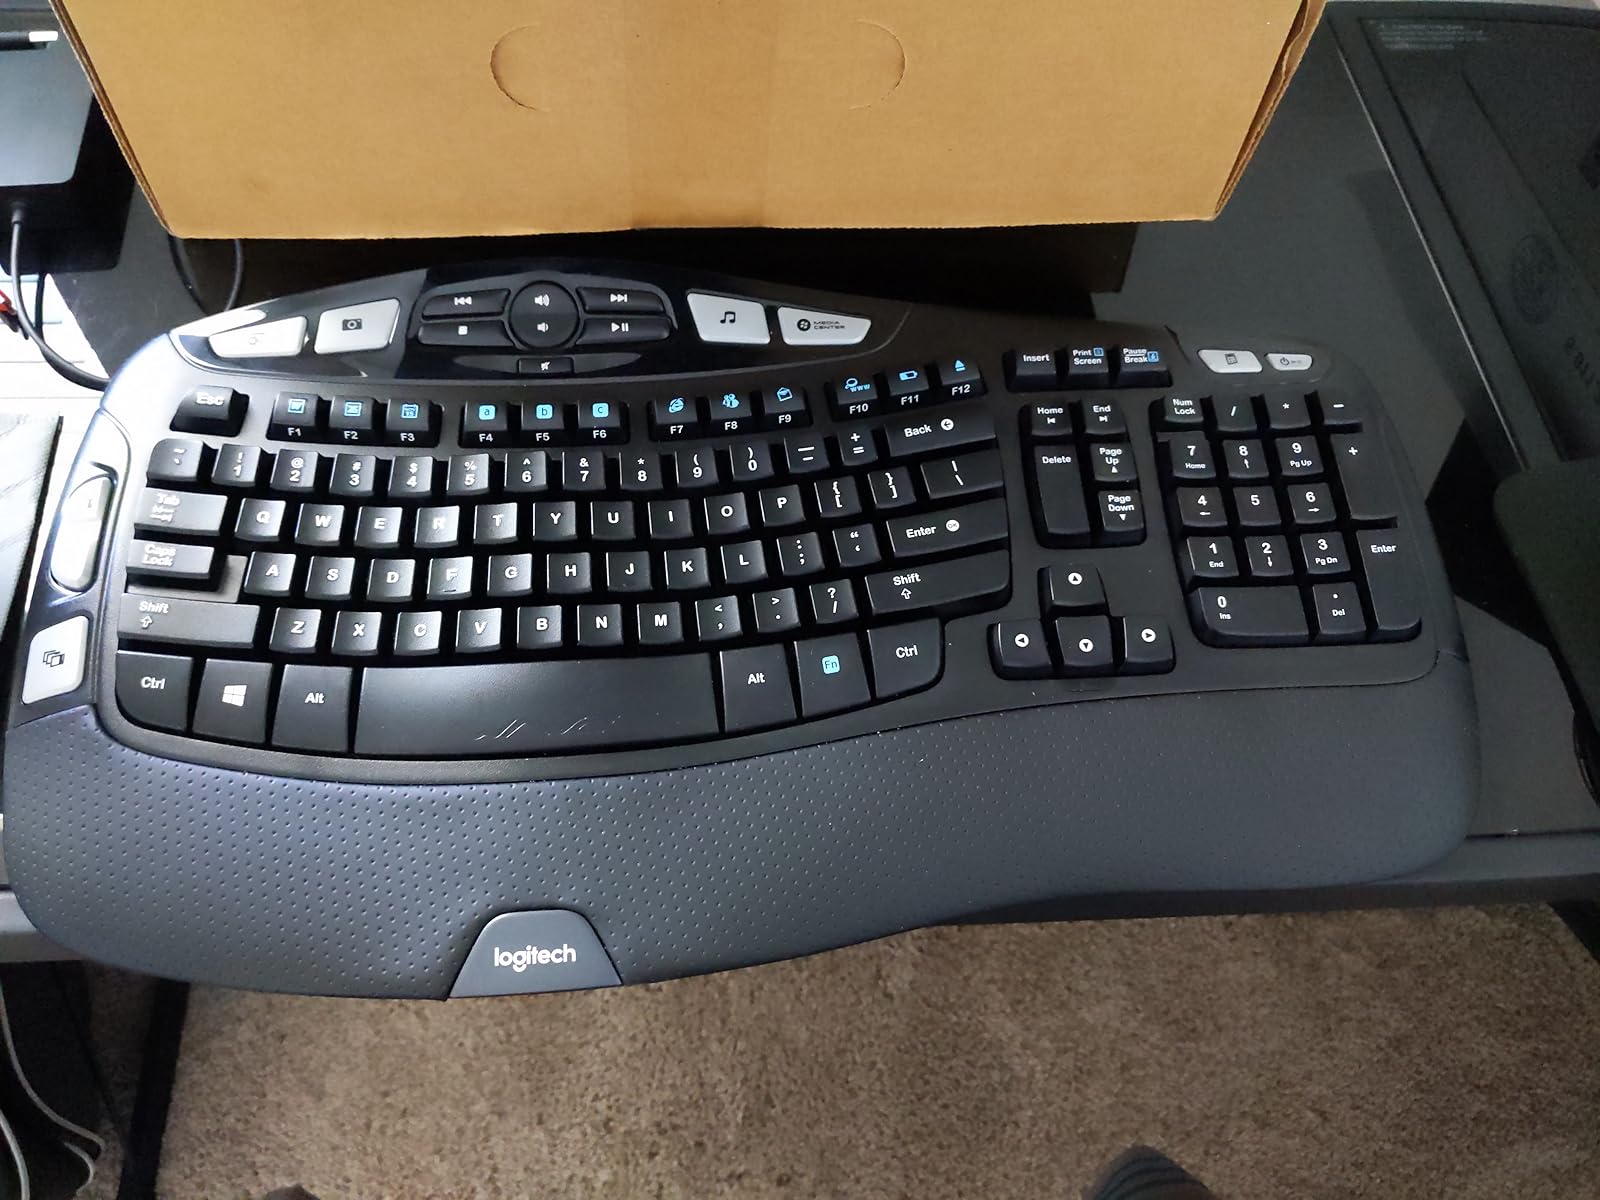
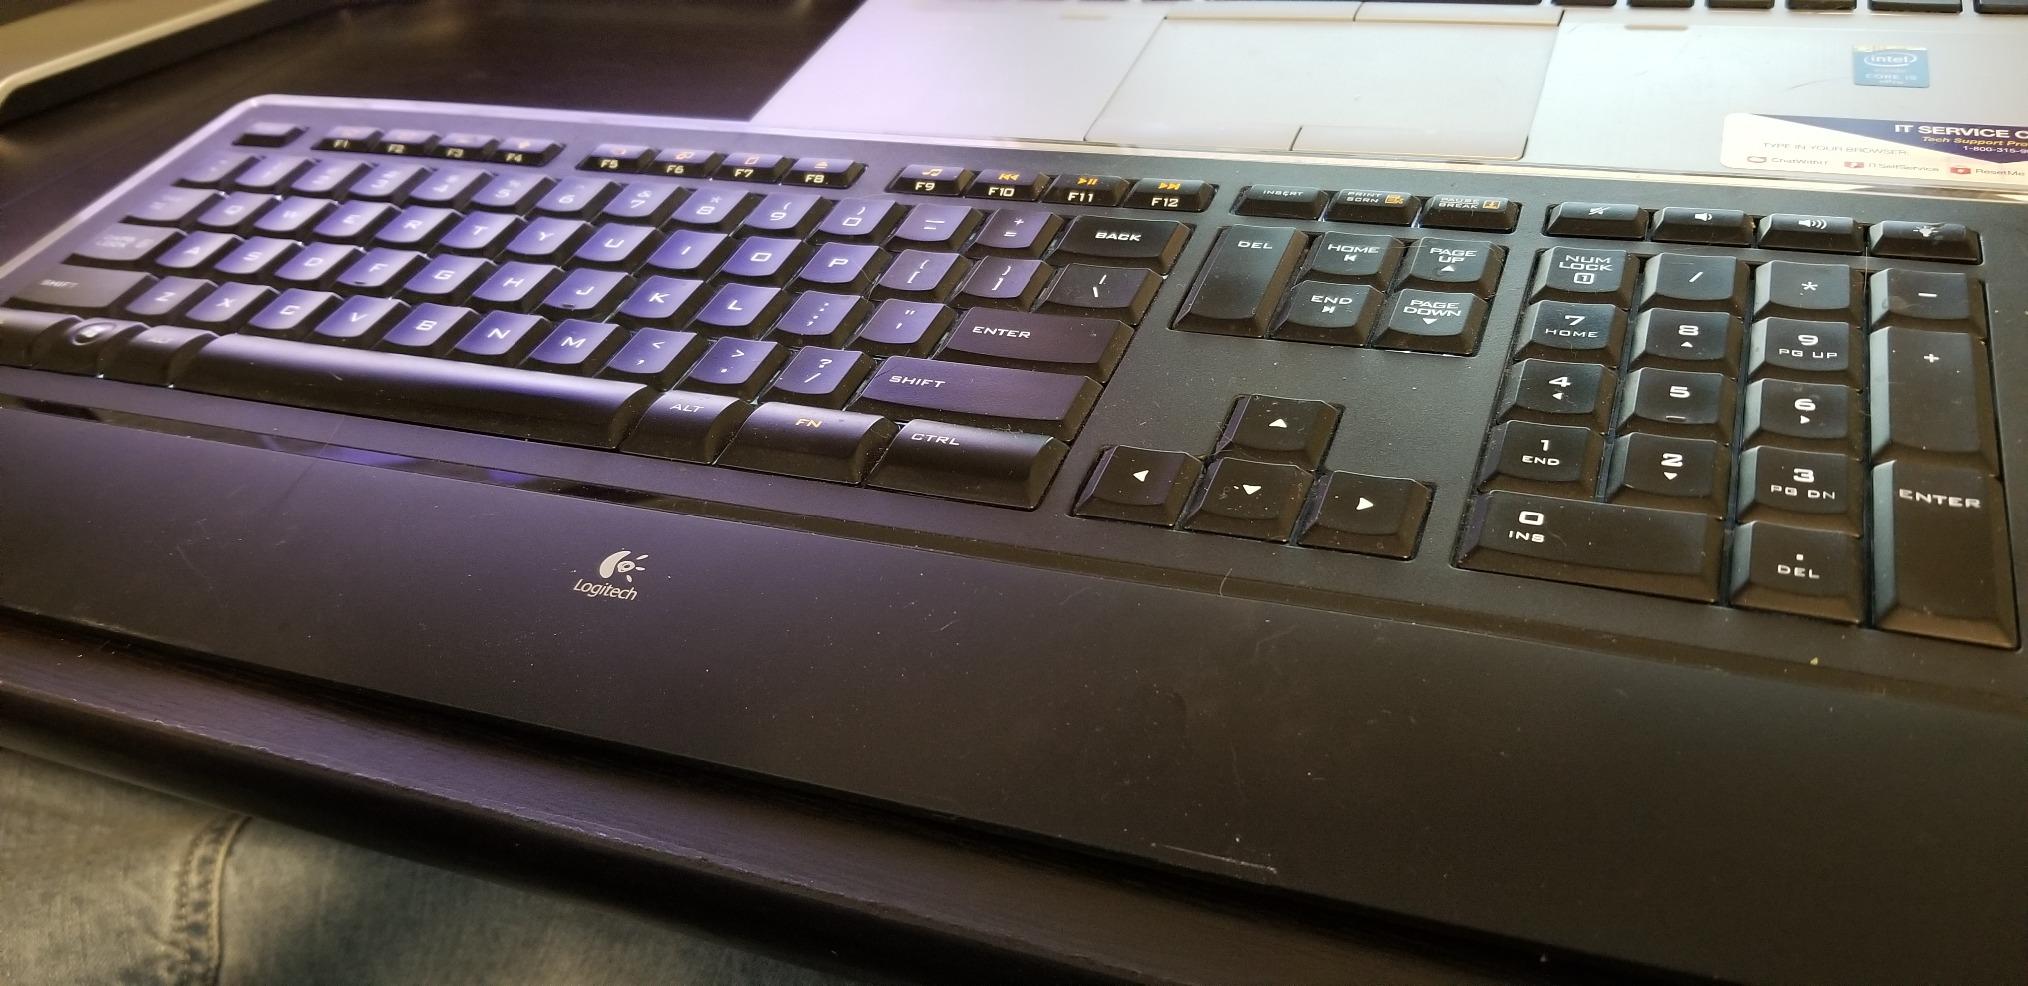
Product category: keyboard
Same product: no